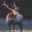
Label: deer